Granada CF

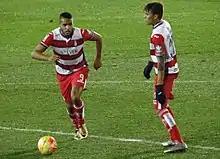
Granada's Youssef El-Arabi and Adalberto Peñaranda during a La Liga fixture versus SD Eibar in 2016

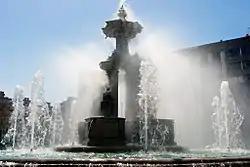
Fuente de las Batallas in Granada, meeting point of the fans for the celebrations

In 2010–11, Granada finished in fifth position, with most of the players loaned by Udinese still on board. On 18 June 2011, the club became the first winner of the promotion play-offs – a different system was used from 1985 to 1999 – after successively defeating Celta de Vigo (1–1, penalty shootout) and Elche (1–1 on aggregate, away goals rule), thus returning to the top division after a 35-year absence.